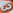
Number: 3